Barbary macaques in Gibraltar

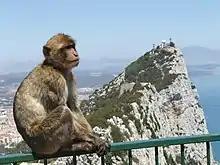
A Barbary macaque sitting on a fence at the Gibraltar Cable Car top station

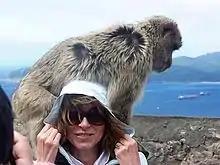
Although the Barbary macaques form part of tourism in Gibraltar, direct contact with them (as shown in this photograph) is strongly discouraged.

The name Barbary refers to the Berber People of North Africa who, since the beginning of history, had ties with the animals surrounding their region, such as the Barbary macaques. The macaque population had also been present on the Rock of Gibraltar long before Gibraltar was captured by the British in 1704 and according to records, since prior to reconquest of Gibraltar from the Muslims. It was during the Islamic period where a purported introduction may have taken place. In his work "Historia de la Muy Noble y Más Leal Ciudad de Gibraltar" ("History of the Very Noble and Most Loyal City of Gibraltar"), written between 1605 and 1610, Alonso Hernández del Portillo, the first chronicler of Gibraltar, wrote: